Answer in natural language. Which object is closer to the camera taking this photo, beautiful wall painting or black colour countertop lx? Choose between the following options: black colour countertop lx or beautiful wall painting
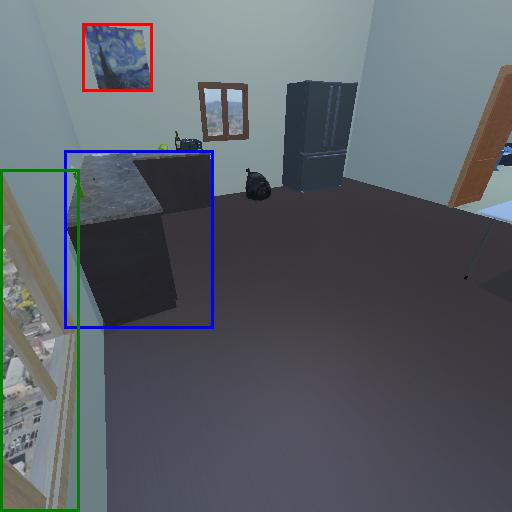
<answer>black colour countertop lx</answer>